William Herndon (lawyer)

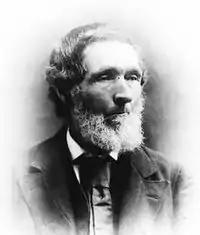
An older William Herndon.

A young man named Jesse W. Weik who had corresponded with Herndon became a good friend. They then collaborated on the biography of Lincoln's life. Weik performed additional research in the 1880s, picking up any new information since Herndon's original research, and rewrote much of Herndon's draft.